Anna Sahlstén

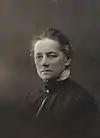
Sahlstén in 1923

After she retired from teaching, she wrote a two-act for children called "Paimen-Pertti ja prinsessa Priscilla". She also developed a program to help children get food at school. In 1929, she worked on religious paintings at the church in Leppävaara.